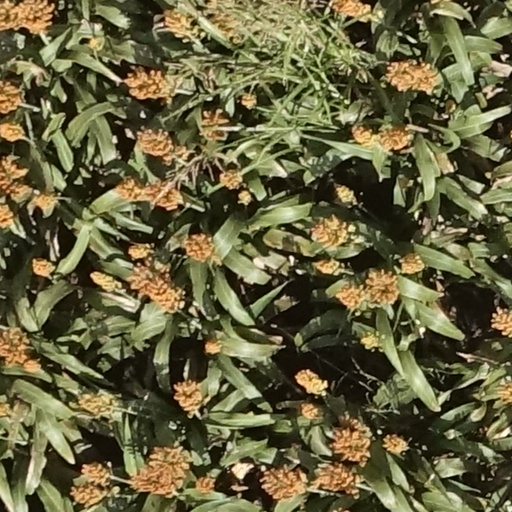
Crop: sorghum